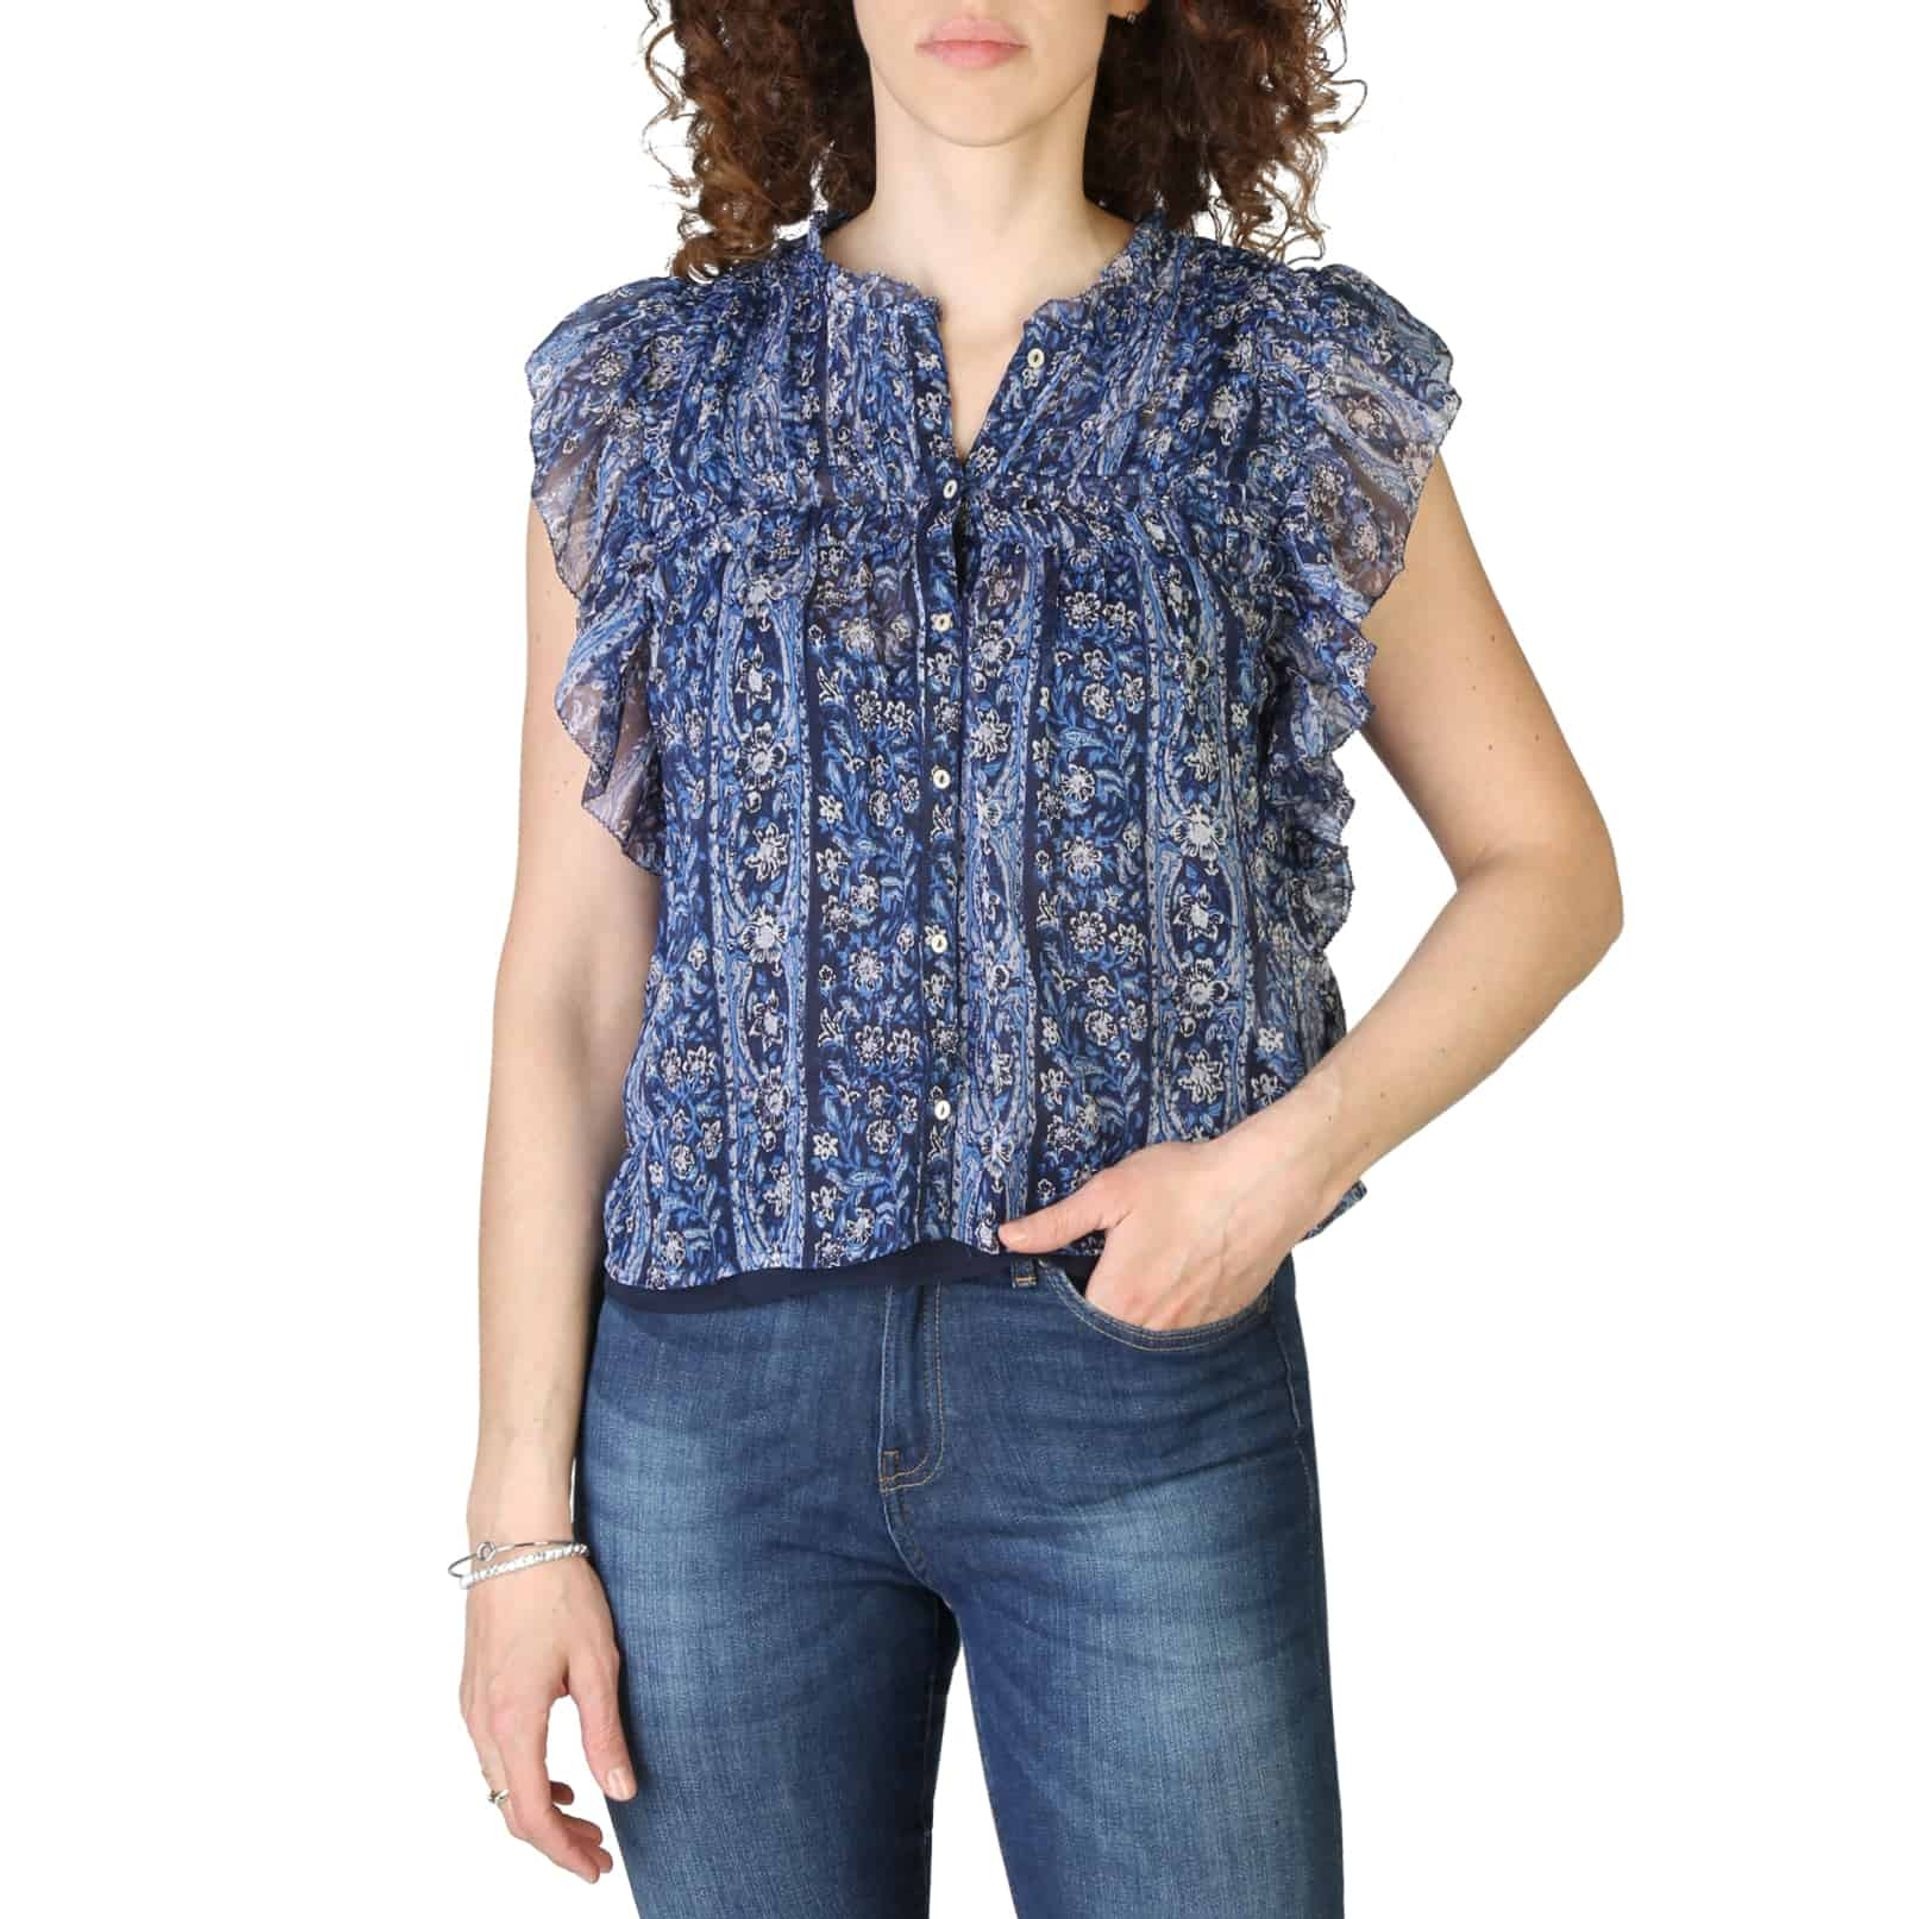
Pepe Jeans Camicie
Collezione: Primavera/Estate Genere: Donna Tipologia: Camicia Chiusura: bottoni Maniche: corte Materiale: poliestere 100% Fodera principale: poliestere 100% Fantasia: multicolor Lavaggio: lavare a 30° C Altezza modella/o, cm: 175 Taglia del capo indossato nella foto: S Interno: foderato
Brand: Pepe Jeans
Category: Apparel & Accessories > Clothing > Clothing Tops > Blouses